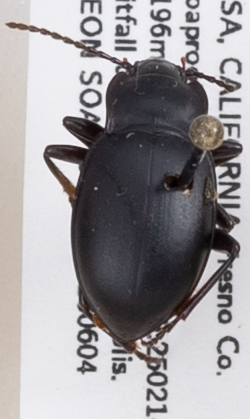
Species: Metrius contractus
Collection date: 2018-06-04 04:00:00
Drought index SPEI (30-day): -0.71
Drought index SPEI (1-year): -0.39
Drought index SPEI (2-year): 0.8